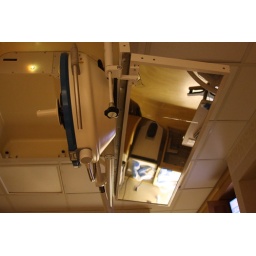
mirror above Jaimee bed